Morgenblatt für gebildete Stände

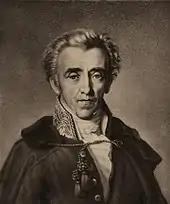
Johann Friedrich Cotta, 1824

The was founded by Johann Friedrich Cotta, who had in 1806 envisioned creating a South German equivalent of , a journal edited in Berlin by August von Kotzebue, but Cotta's letters to Goethe show that the idea of having a regional focus was soon dropped. The decision to use the name (morning paper) was decided in November 1806.